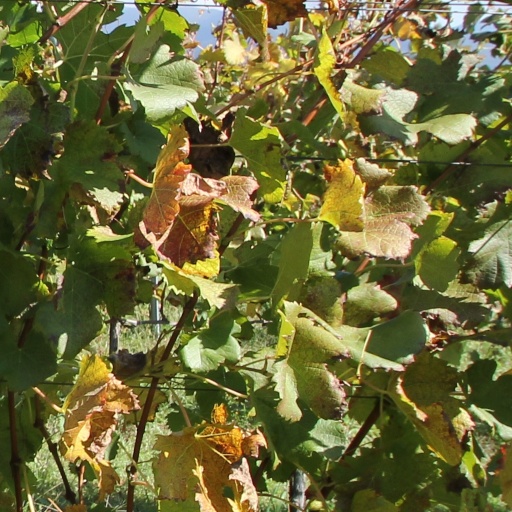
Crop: grape